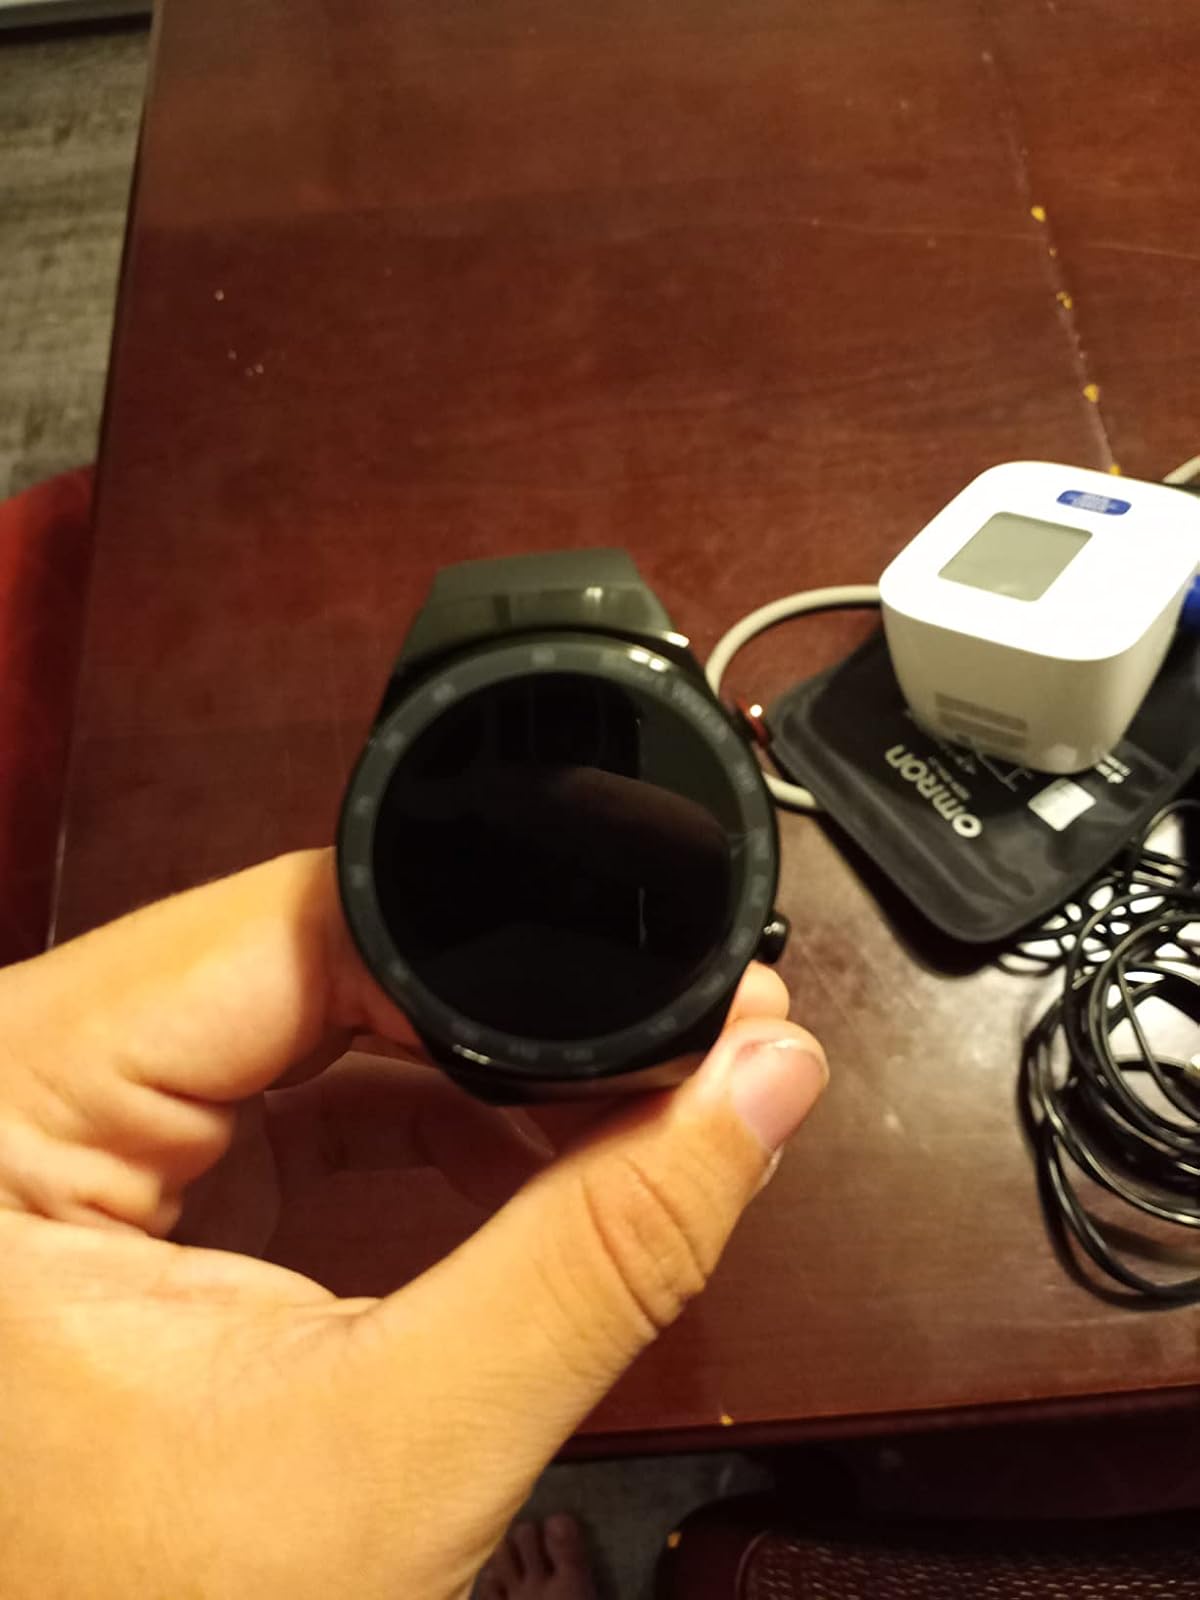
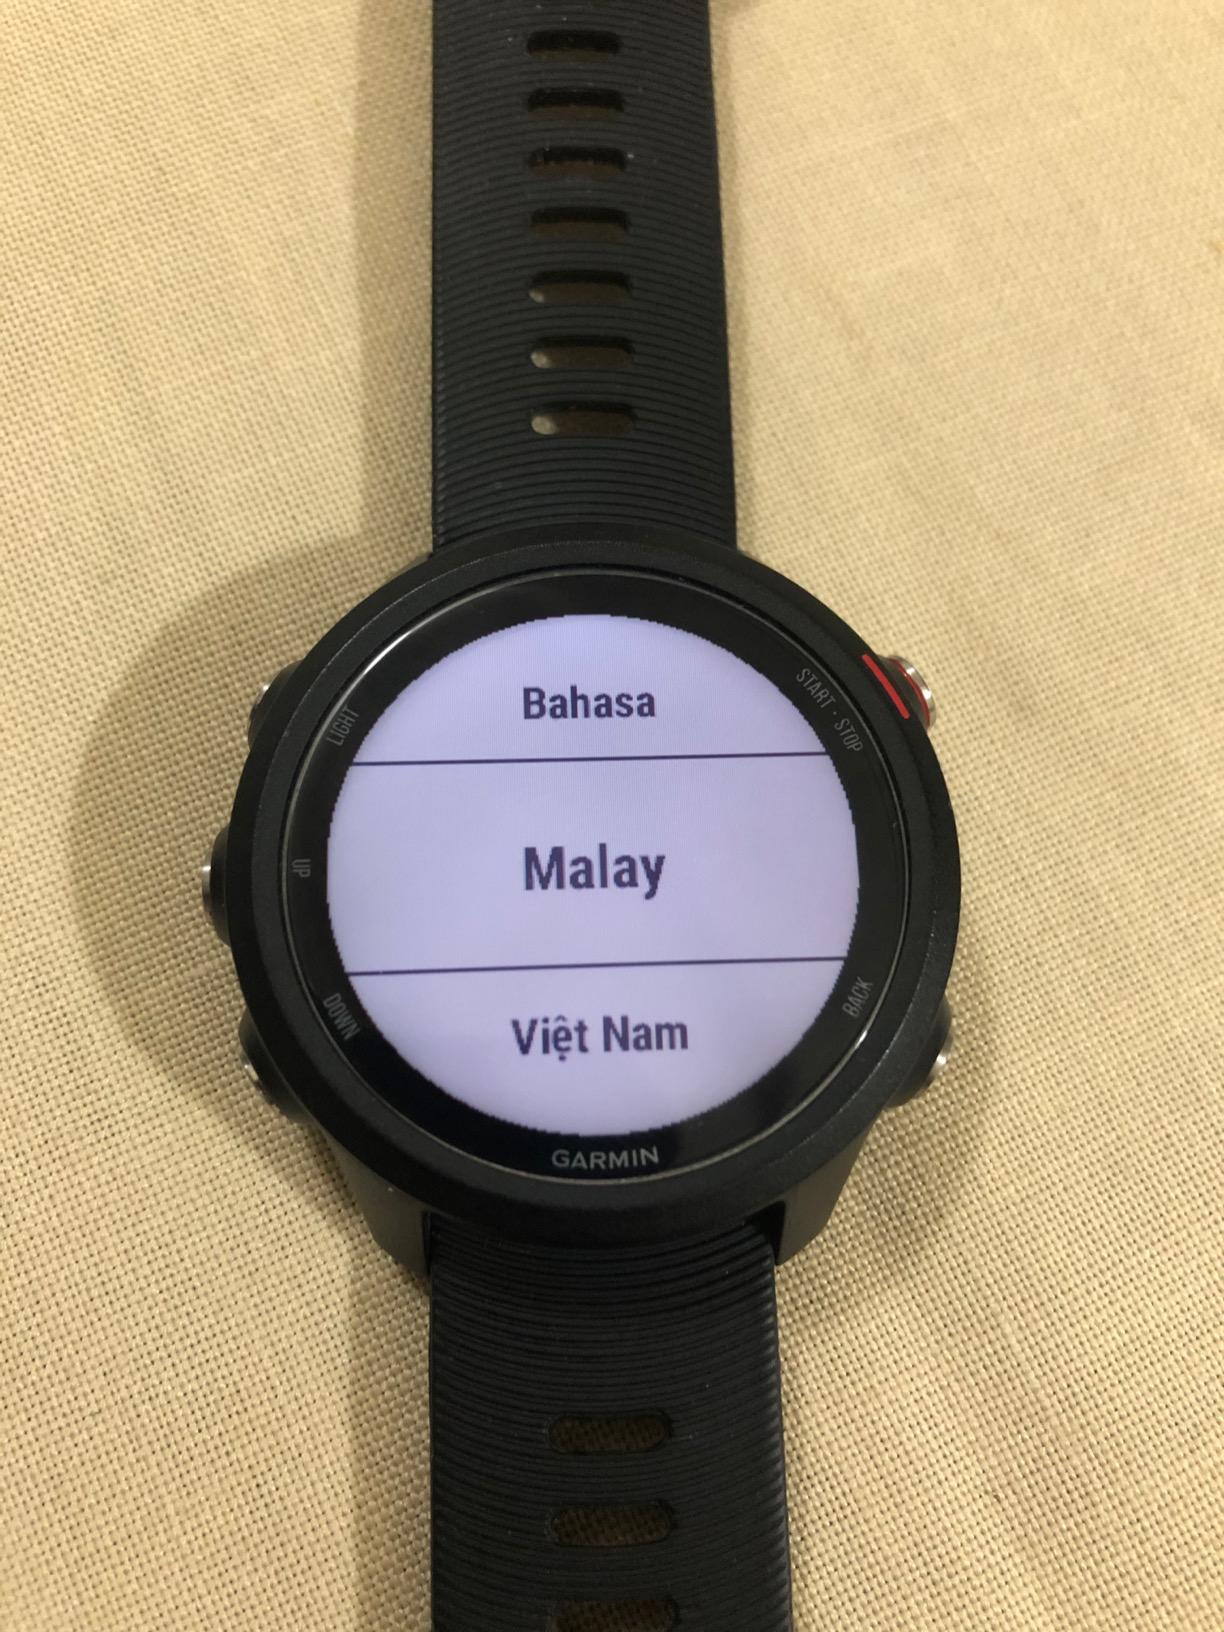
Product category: smartwatch
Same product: no